Ashimori Station

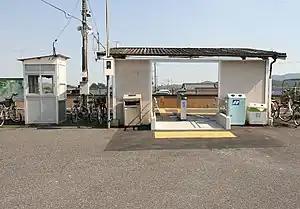
Ashimori Station, August 2007

is a passenger railway station located in Kita-ku of the city of Okayama, Okayama Prefecture, Japan. It is operated by West Japan Railway Company (JR West).